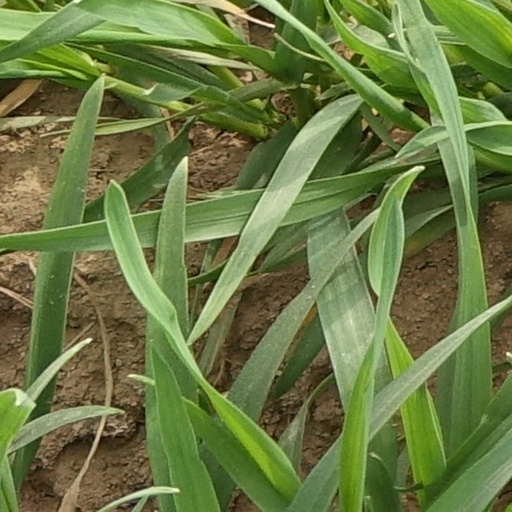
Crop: wheat